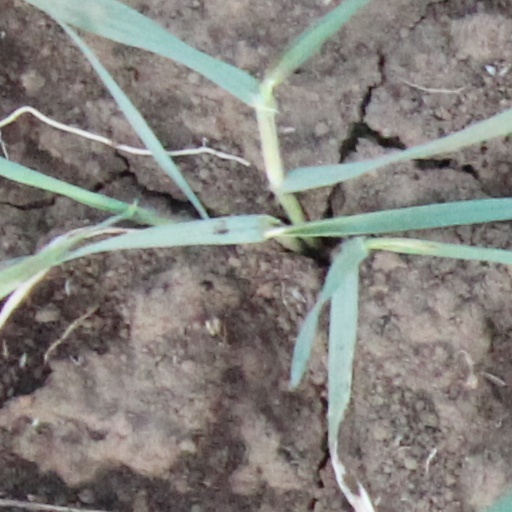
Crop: wheat